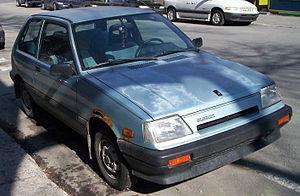
La Suzuki Cultus est une voiture compacte à 3 ou 5 portes à traction produite par Suzuki depuis 1983 en de multiples générations. Elle fut vendue au Canada sous le nom de Forsa, dans les pays arabes elle fut nommée Khyber et au Japon elle se nommait Cultus. On la connaît mieux sous le nom de Swift SA/SF.